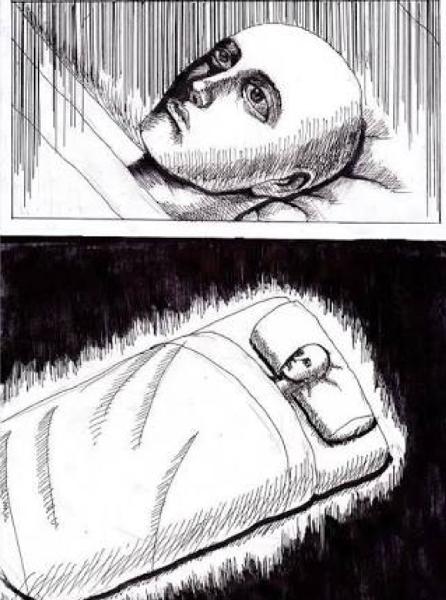
回答: 月曜6:30